Curt Frenzel Stadium

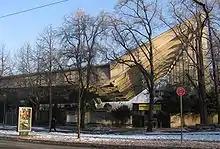

The Curt Frenzel Stadium (Curt-Frenzel-Stadion) is an arena in Augsburg, Germany. It is used for ice hockey in the German DEL as home arena for the Augsburger Panther. It holds 6,218 people. It was renamed in 1971 after Curt Frenzel, club president of the "Panther", who died in 1970.